Too Much Birthday

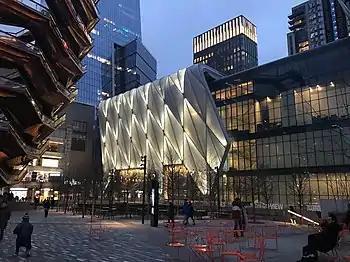
The Shed in New York's Hudson Yards was used as the location of Kendall's birthday party.

The Shed, a multi-use arts center in New York's Hudson Yards, was used as the venue for Kendall's birthday party. Production designer Stephen Carter recounted that the venue was chosen in part due to the ease of working around COVID-19 filming regulations, and in part because the Hudson Yards location was felt to suit Kendall's personality (the production also used 35 Hudson Yards for Kendall's apartment). Certain scenes, such as the dancefloor sequences and Kendall searching for his children's gift, were shot on location inside The Shed, while the various themed rooms at the party were built on a soundstage. Both director Scafaria and actor Strong offered significant input into the design of the party, with the former citing both the Burning Man festival and Kanye West's 2016 tour for his album "The Life of Pablo" as inspirations. Strong likened the party to a psychological "hall of mirrors."